Kentucky in the American Civil War

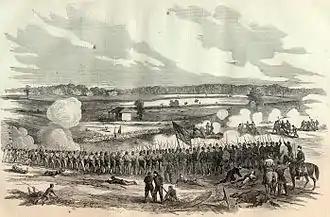
The Battle of Perryville battlefield as depicted in "Harper's Weekly", November 1, 1862

The tide of public opinion was beginning to turn in Kentucky, however. In a special congressional election held June 20, 1861, Unionist candidates won nine of Kentucky's ten congressional seats. Confederate sympathizers won only the Jackson Purchase region, which was economically linked to Tennessee by the Cumberland and Tennessee Rivers. Seeing imminent defeat at the polls, many Confederate sympathizers boycotted the election; the total number of ballots cast was just over half the number that had been cast in the previous year's election. Governor Magoffin was dealt a further blow in the August 5 election for state legislators. This election resulted in veto-proof Unionist majorities of 75–25 in the House and 27–11 in the Senate.